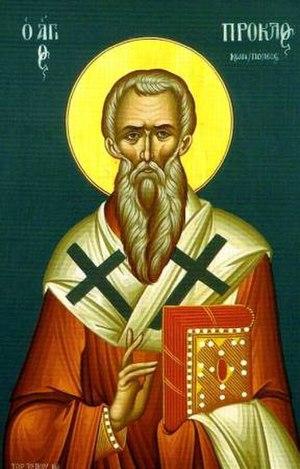
Proclus est patriarche de Constantinople de 434 à 446. C'est un saint fêté le 24 octobre dans l'Église catholique et le 20 novembre dans l'Église orthodoxe.
Cyrus ou Kyros de Panopolis est un poète, haut fonctionnaire impérial puis évêque de l'Empire romain d'Orient du Vᵉ siècle. Né vers 400 à Panopolis en Égypte, il rejoint la cour impériale de Théodose II à Constantinople grâce à l'impératrice Eudocie qui apprécie sa poésie. Devenu préfet de Constantinople puis préfet du prétoire d'Orient, il participe activement à la rénovation de la ville et promeut l'utilisation du grec, langue de la majorité de la population dans l'Empire d'Orient, en lieu et place du latin dans l'administration impériale. Accusé de sympathie pour le paganisme à la suite d'intrigues au palais impérial, il est disgracié en 441 puis exilé à Cotyaeum, ville dont il devient évêque. De retour à Constantinople après la mort de Théodose II en 450, il s'implique dans des œuvres de charité et se lie à Daniel le Stylite, avant de mourir vers 470.